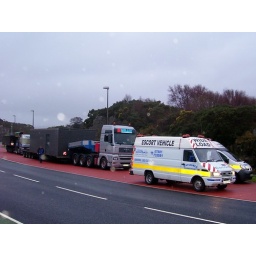
Holler at skye road bridge under escort